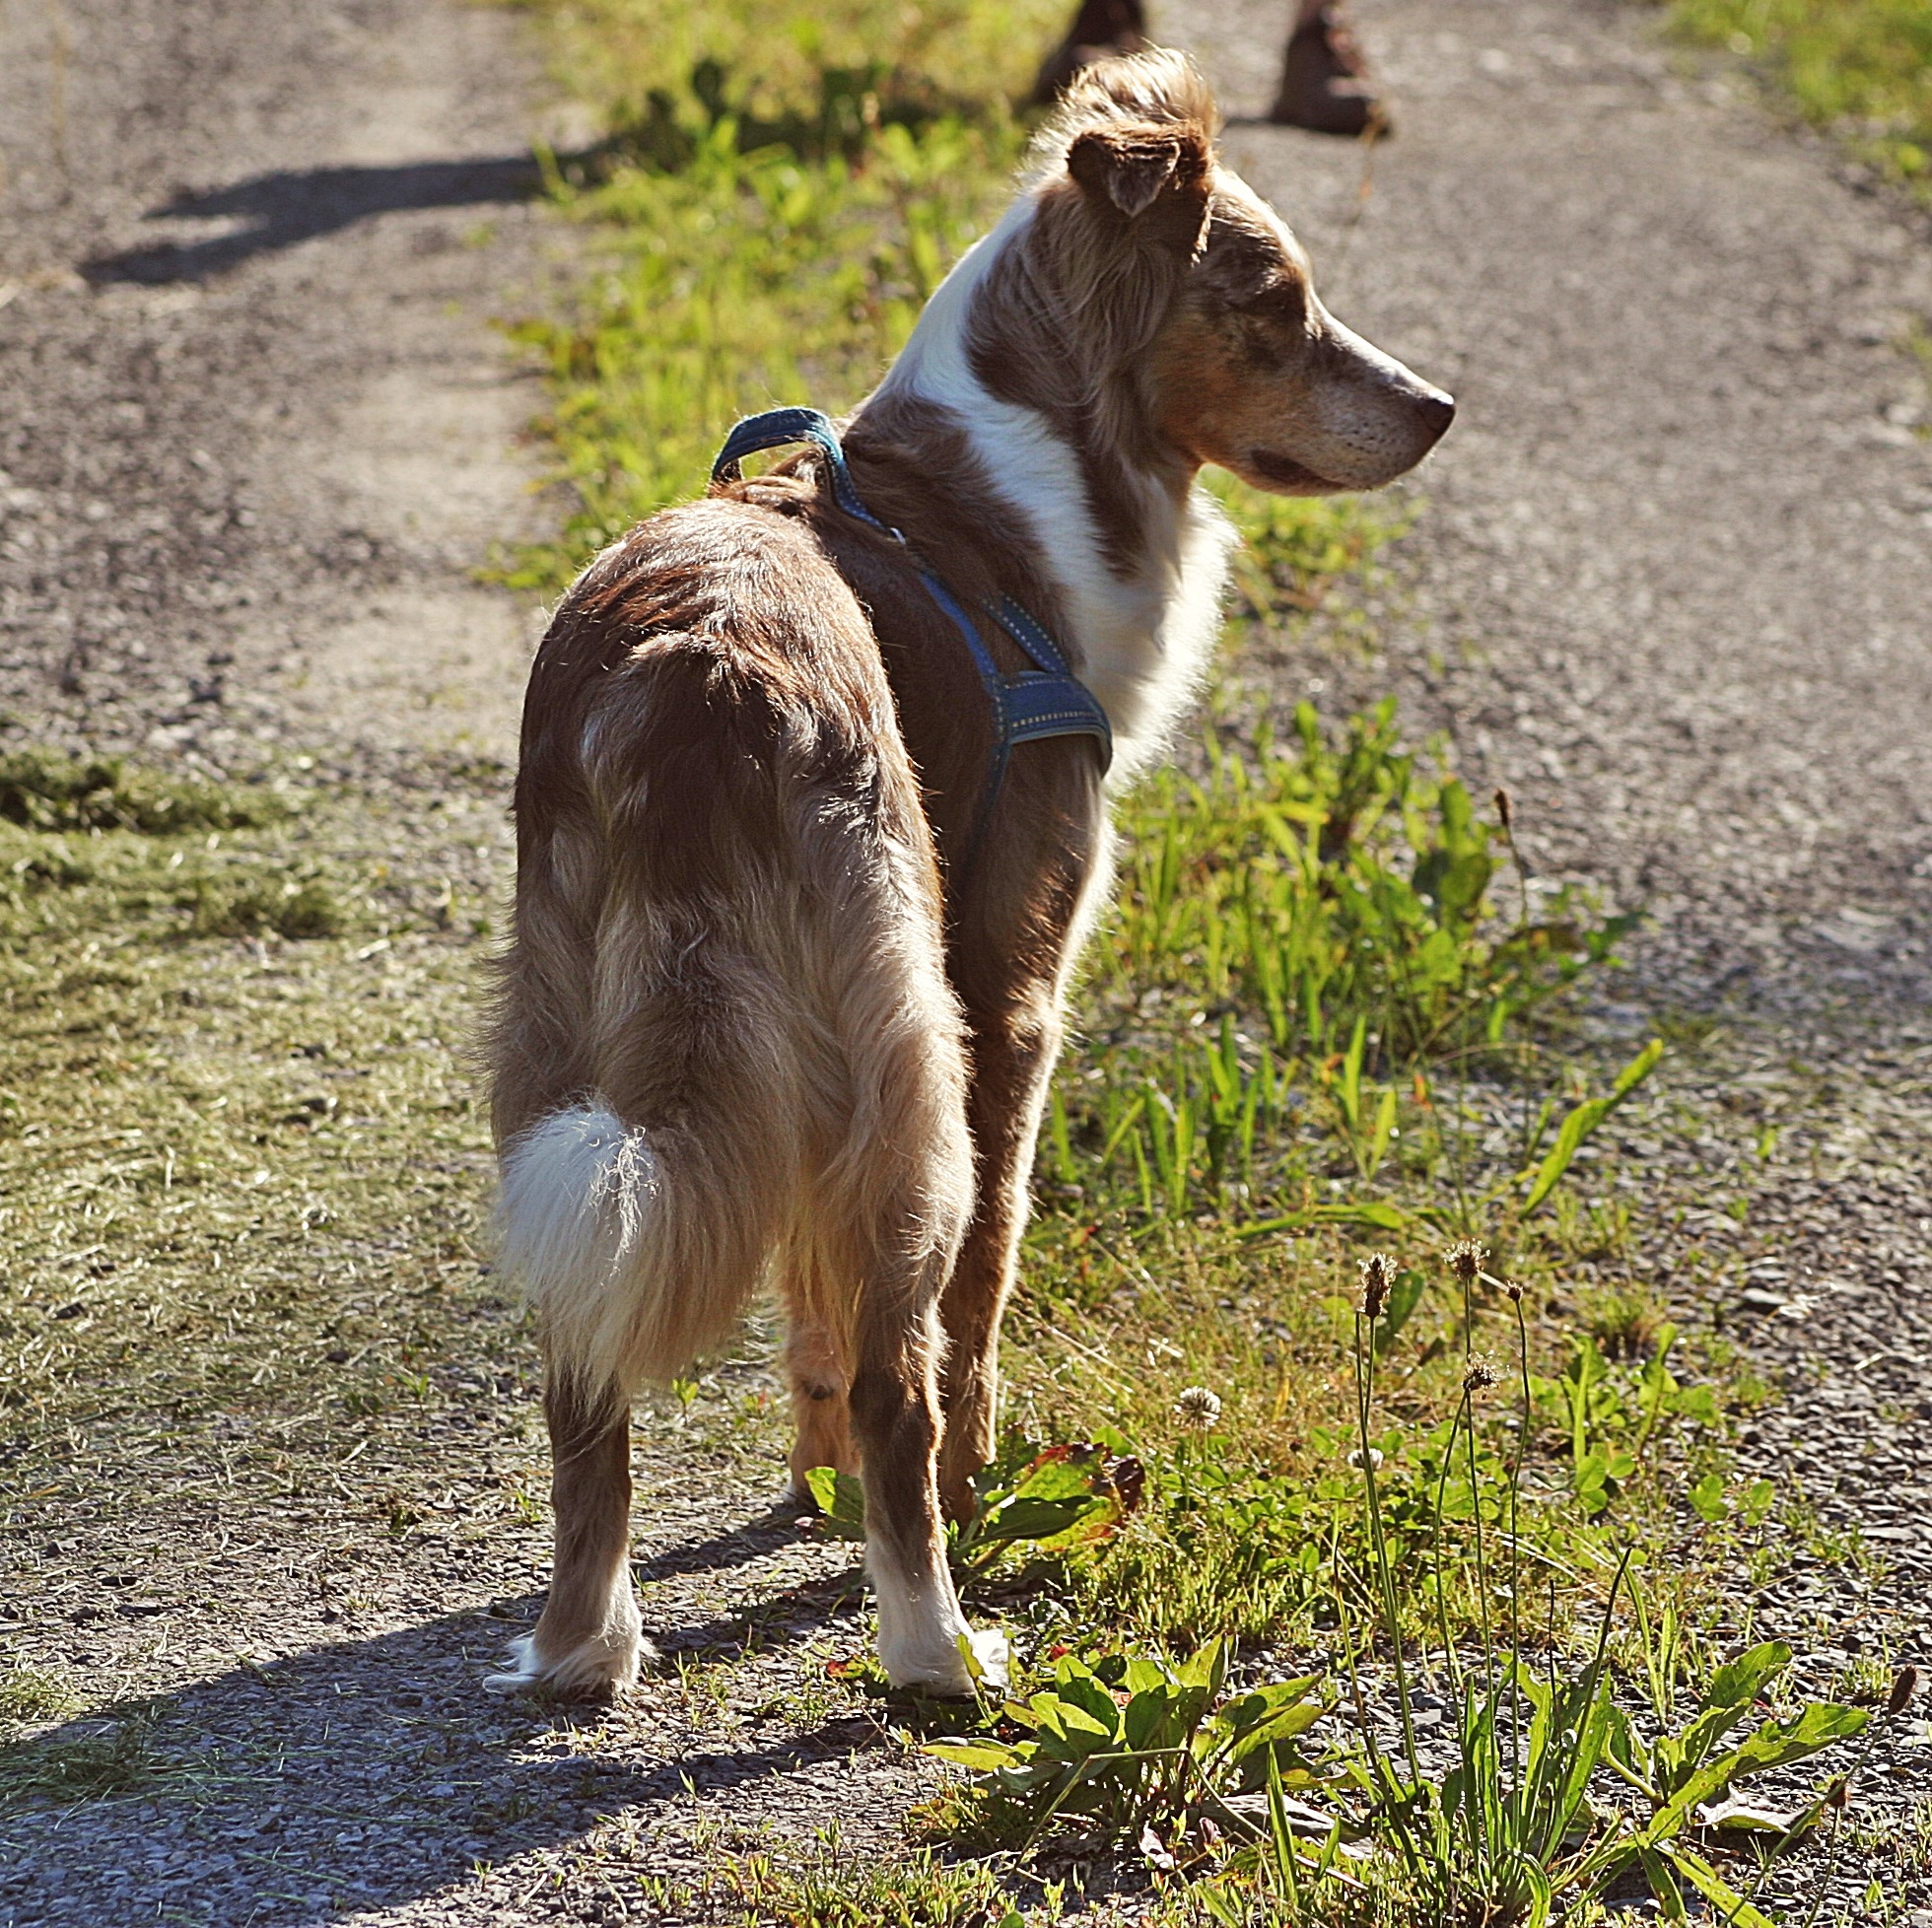
nature, dog, standing, pet, mammal, lighting, vertebrate, australian shepherd, from the rear, street dog, dog like mammal, wolfdog, dog breed group, red merle